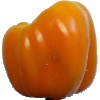
Label: Pepper Yellow 1